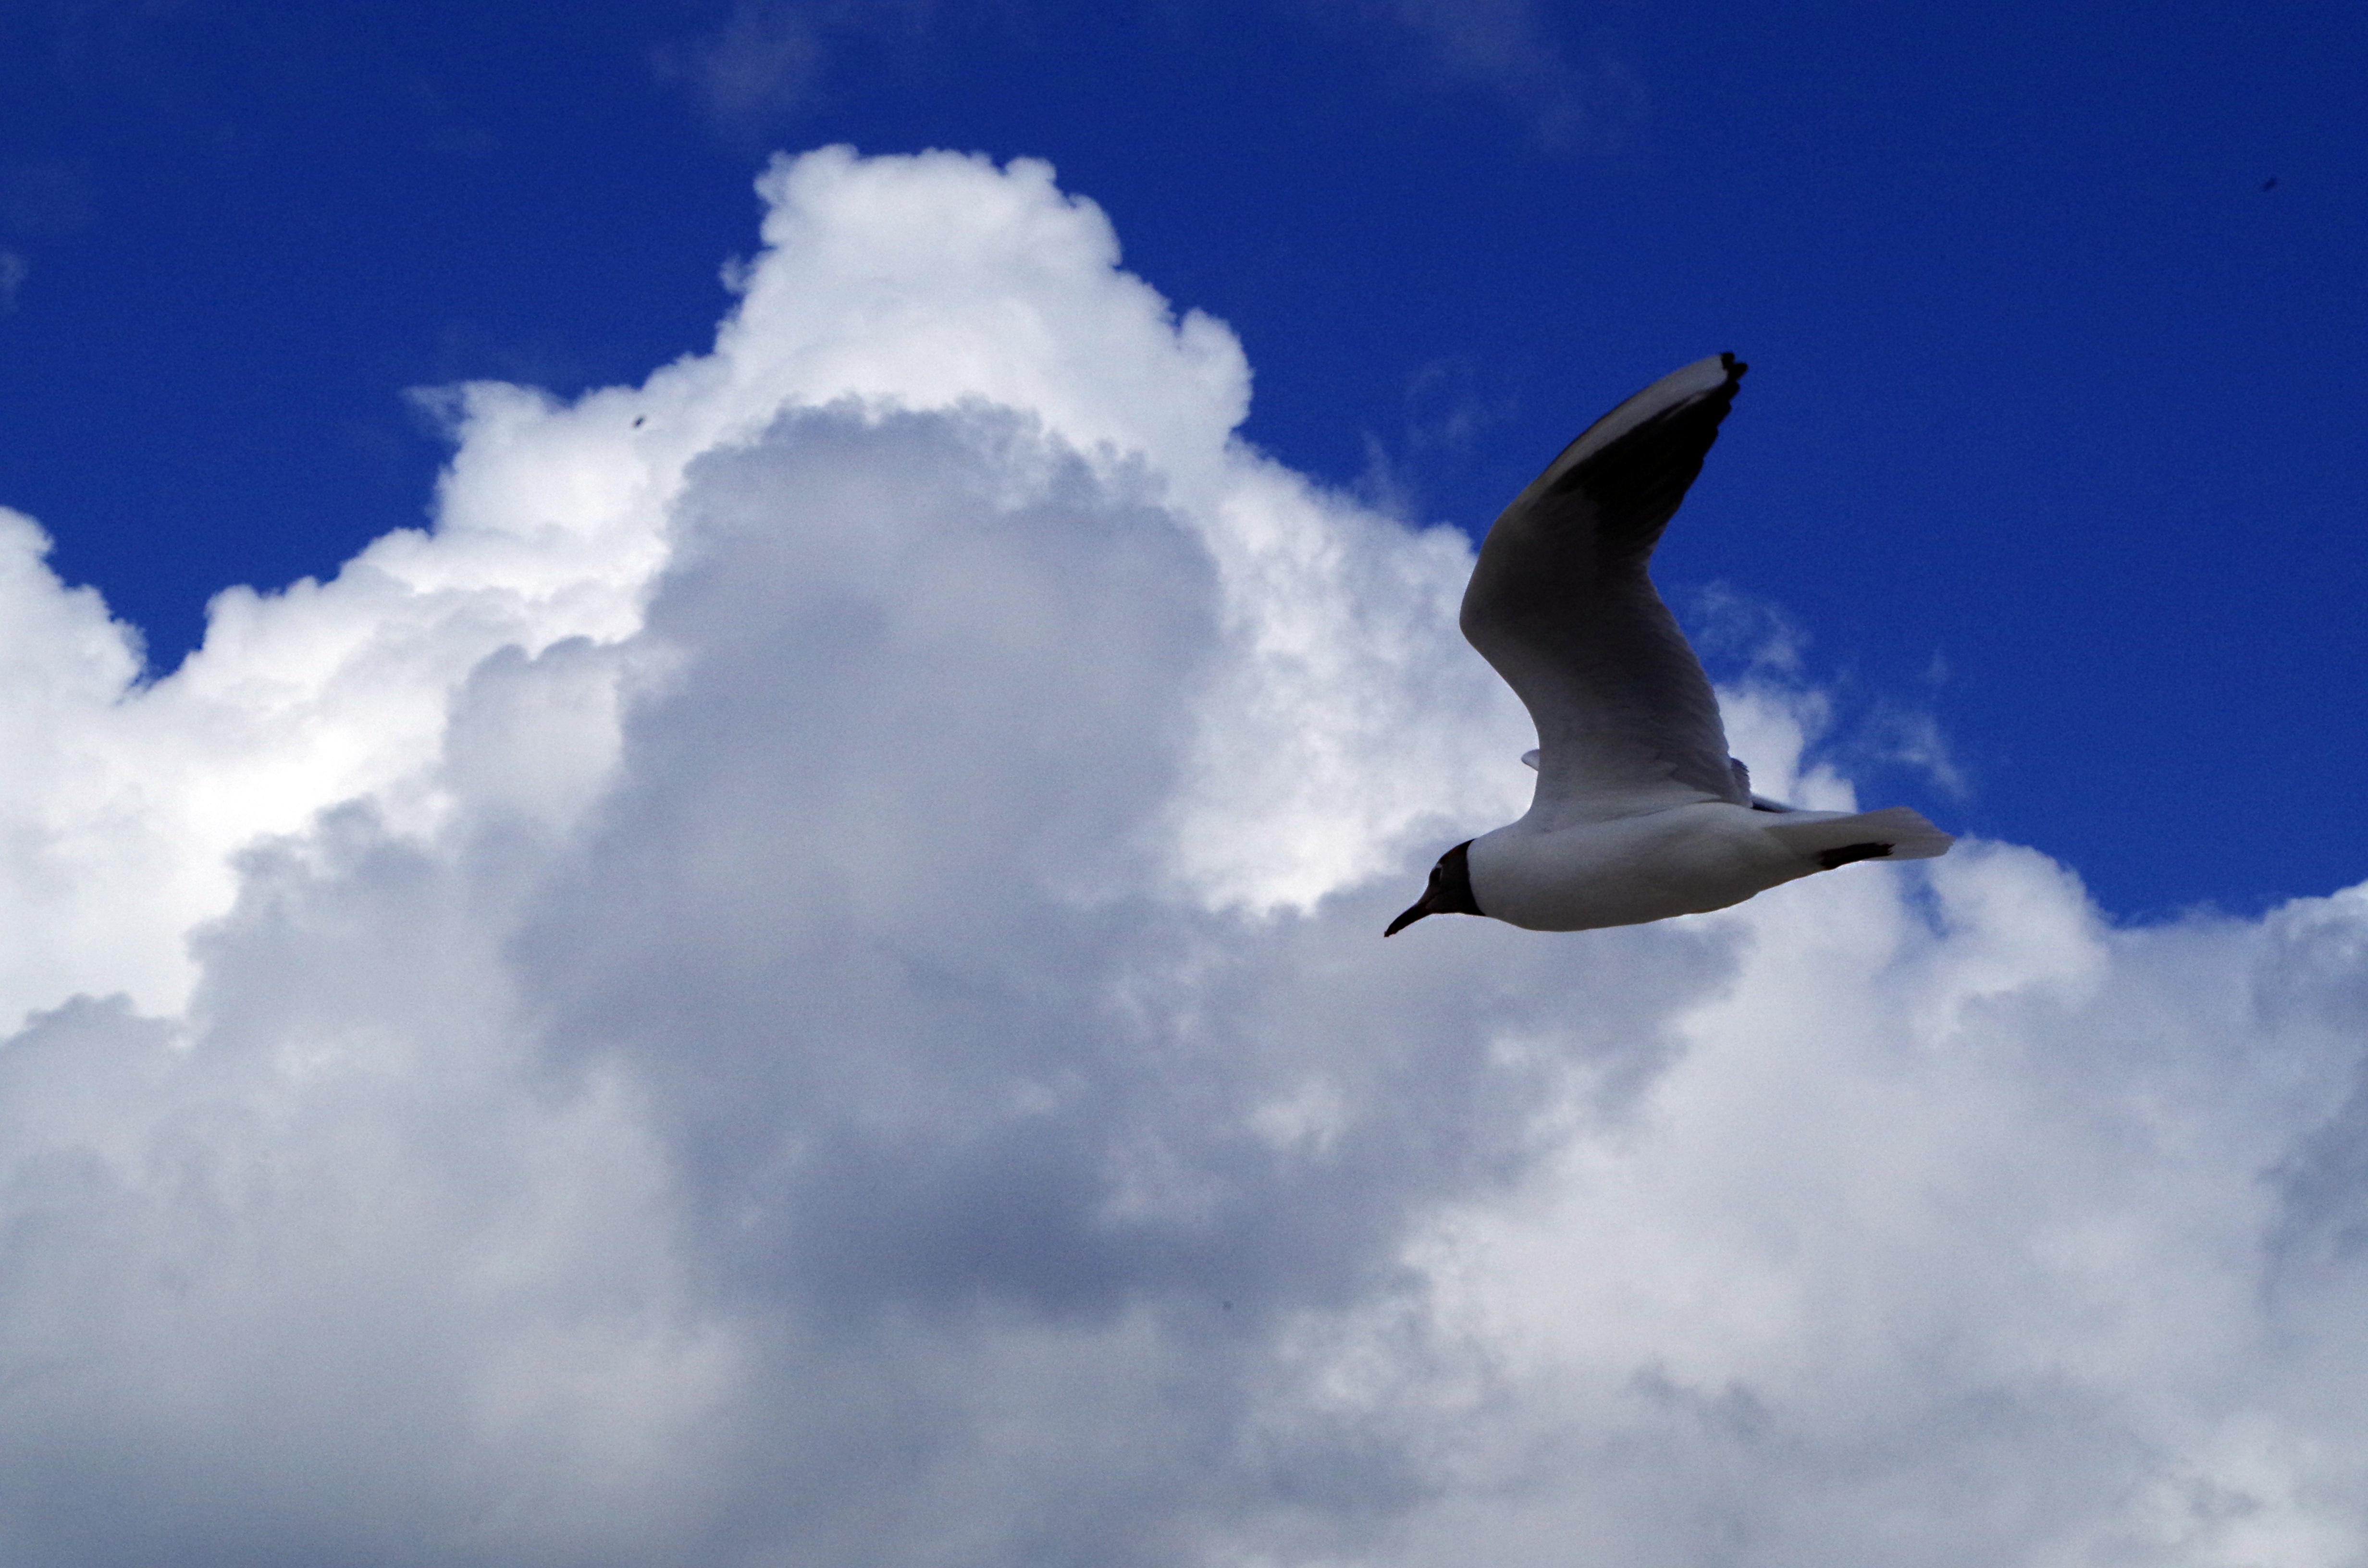
sea, nature, bird, wing, cloud, sky, seabird, seagull, gull, flight, blue, freedom, clouds, wings, vertebrate, storm clouds, meteorological phenomenon, charadriiformes, atmosphere of earth